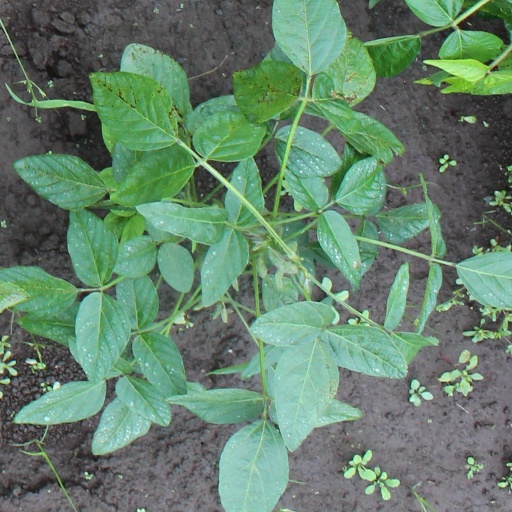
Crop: soybean